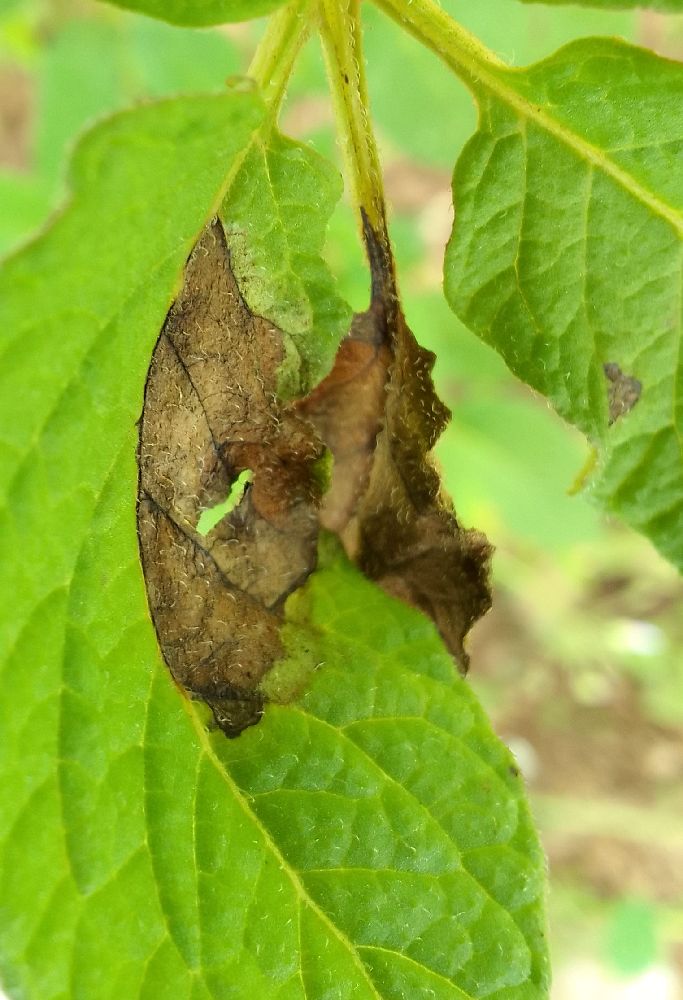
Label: Late blight